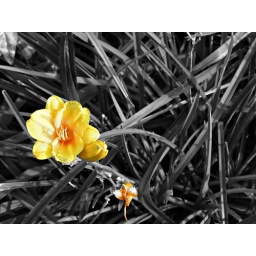
Beautiful yellow flower grows in Maple Hill Cemetery Huntsville, AL.